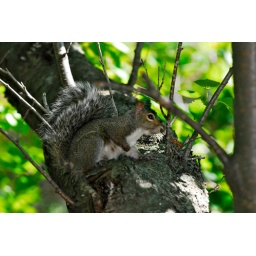
An Eastern gray squirrel sits contemplating its fall strategy in a tree in High Park, Toronto, Ontario.